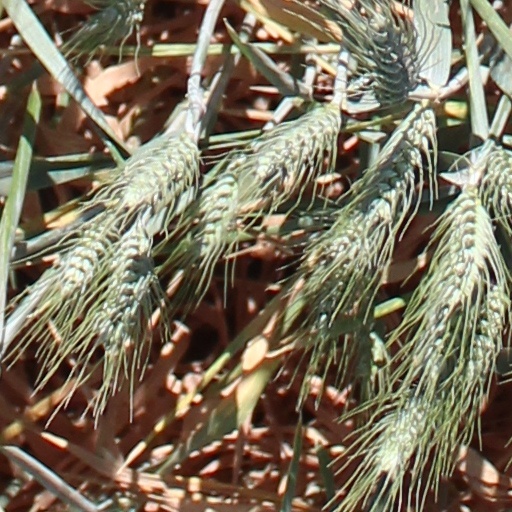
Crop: wheat